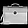
Label: Bag